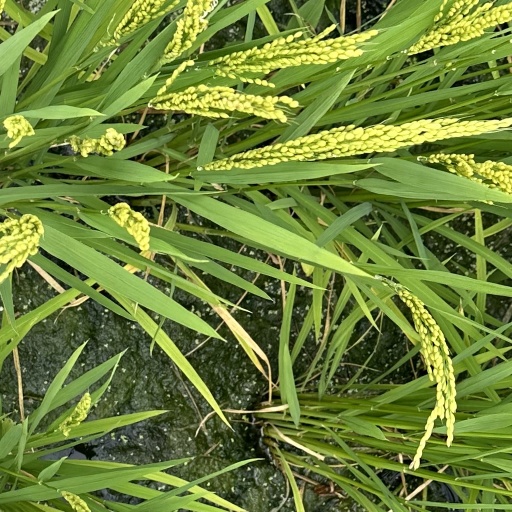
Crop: rice